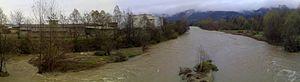
Le Malone est un torrent de la Province de Turin, département du Piémont, Italie. Il traverse la zone du bas Canavais débouchant à gauche du fleuve Pô.